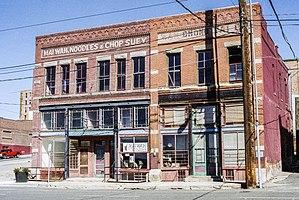
Bâtiment Mai Wah, Butte, Montana, Etats-Unis